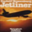
Label: airplane